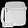
Label: Bag